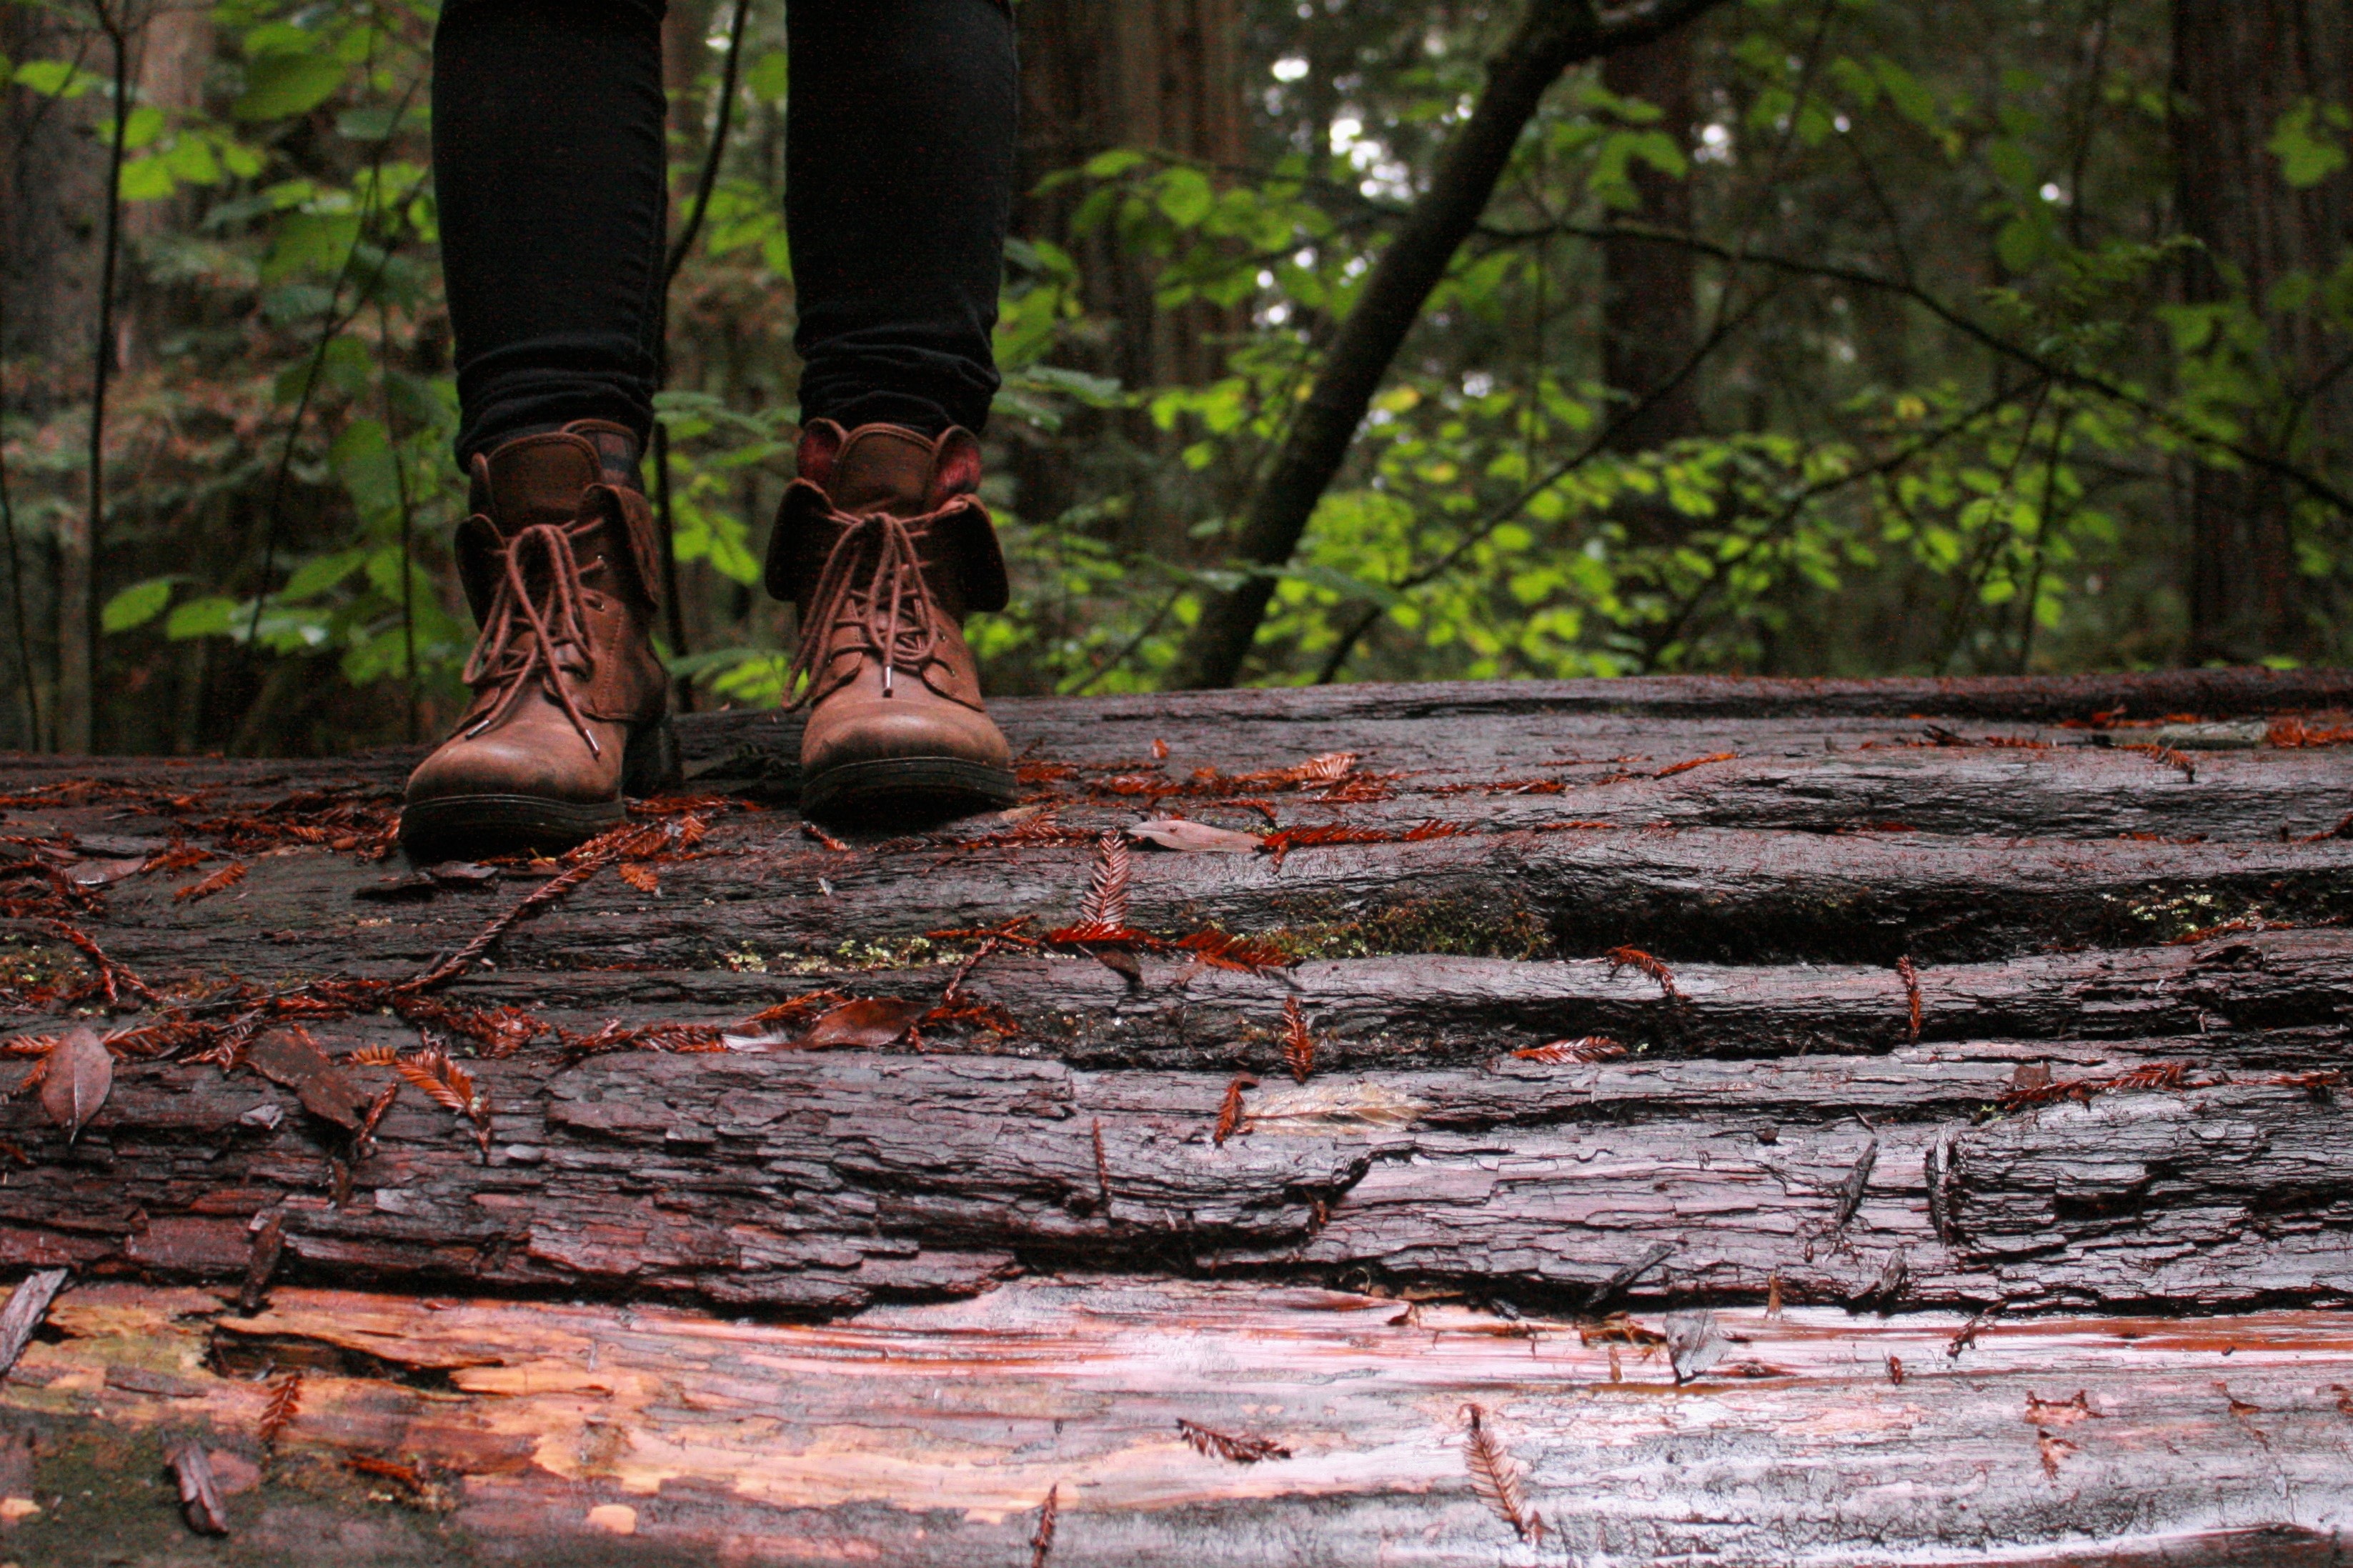
tree, nature, forest, rock, wilderness, wood, leaf, trunk, autumn, soil, season, woodland, habitat, natural environment, woody plant